Cinder cone

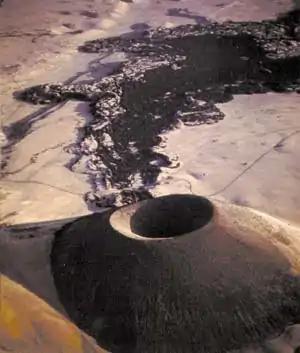
SP Crater, an extinct cinder cone in Arizona

The size and shape of cinder cones depend on environmental properties as different gravity and/or atmospheric pressure might change the dispersion of ejected scoria particles. For example, cinder cones on Mars seem to be more than two times wider than terrestrial analogues as lower atmospheric pressure and gravity enable wider dispersion of ejected particles over a larger area. Therefore, it seems that erupted amount of material is not sufficient on Mars for the flank slopes to attain the angle of repose and Martian cinder cones seem to be ruled mainly by ballistic distribution and not by material redistribution on flanks as typical on Earth.